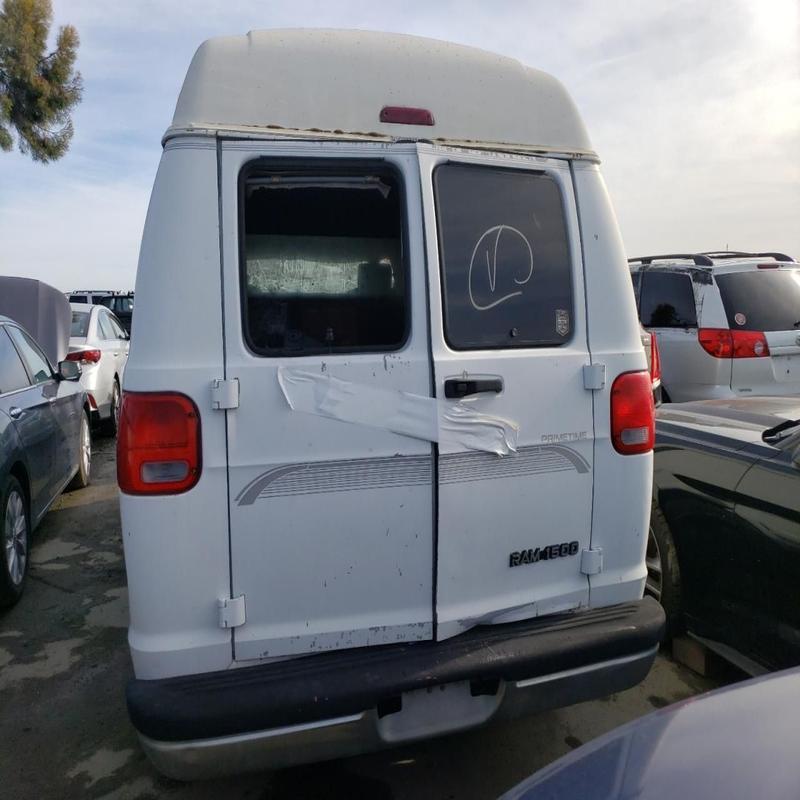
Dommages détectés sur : malle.
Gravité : mineur